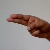
The image shows a hand gesture representing the letter 'H' in Indian Sign Language.